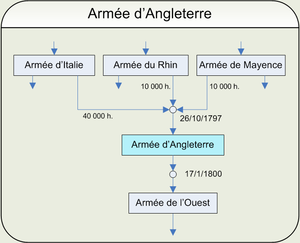
Ordinogramme de l'armée d'Angleterre Dessin réalisé par Papier K
L’armée d'Angleterre est une des armées de la République, formées pour lutter contre l'Europe coalisée.